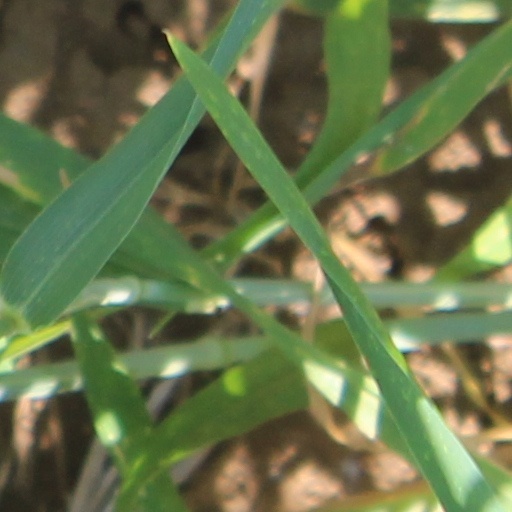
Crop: wheat